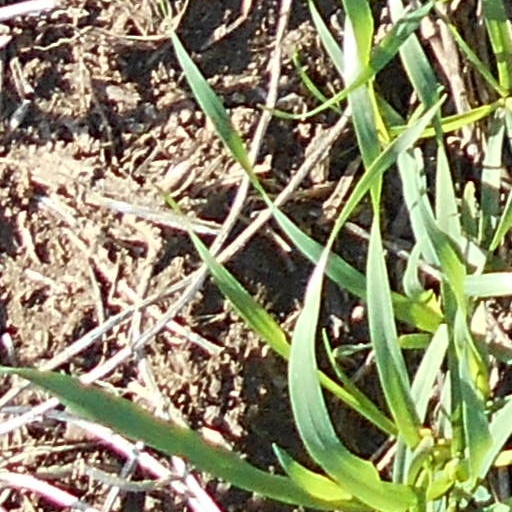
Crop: wheat